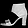
Label: Sandal